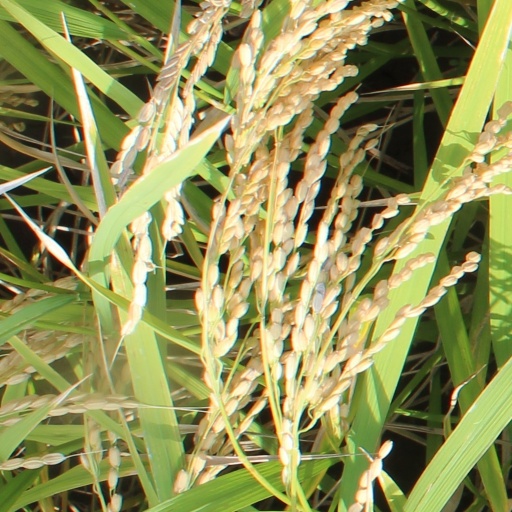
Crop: rice